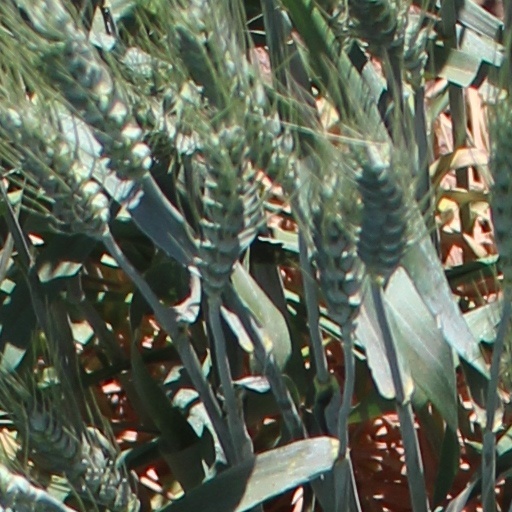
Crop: wheat